Lorenzo Gamboa

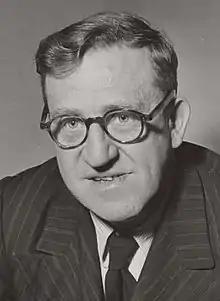
Arthur Calwell, Australian Minister for Immigration 1941–1949

The media coverage of the Gamboa case and other similar cases made the government's immigration policy an issue in the lead-up to the 1949 federal election. Calwell defended his actions during a campaign rally at the Brunswick Town Hall in November 1949, stating "there is nothing wrong with the Labor Party's administration of the White Australia policy". He said "I am sure we don't want half-castes running over our country", and told the audience that "if we let in any U.S. citizen, we will have to admit U.S. Negroes [...] I don't think mothers and fathers would want to see that". He believed that allowing compassionate exceptions to the White Australia policy would lead to a slippery slope in which thousands of other non-white immigrants would be allowed entry. The same reasoning was behind the passage of the "War-time Refugees Removal Act 1949", which allowed the government to deport non-whites who had entered Australia as refugees during the war.